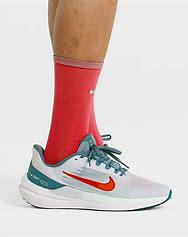
Brand: Nike
Model: Winflo 10